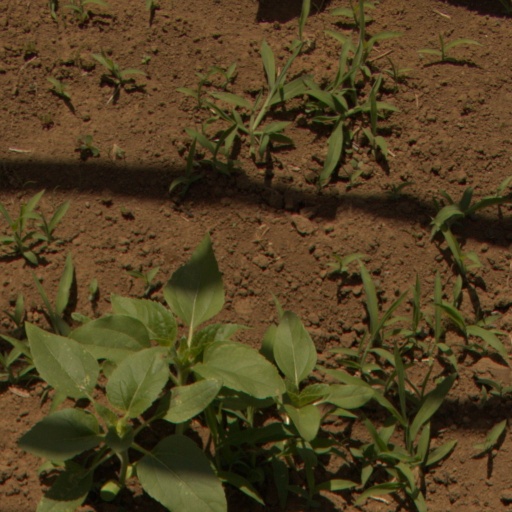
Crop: Jerusalem artichoke